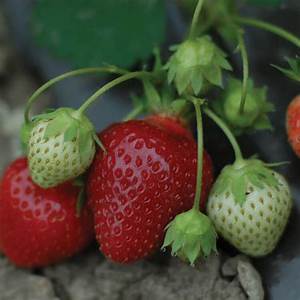
Label: Strawberry